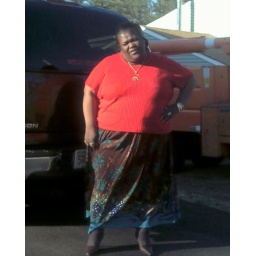
This is standing outside my home in back of the Yukon.